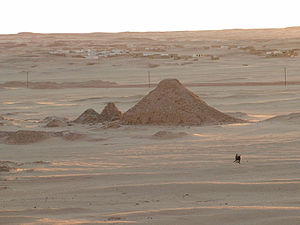
Etiopiens historie / Antikken
Pyramider i Gebel Barkal i den sydlige gruppe.
"Etiopiens historie strækker sig fra de ældste tider, fra menneskehedens oprindelse, for millioner af år tilbage, men fragmentarisk går historisk tid tilbage i 3000 år. Fra 100-tallet e.Kr. kom Etiopien for alvor ind i historien. Egyptere havde fulgt Nilen til Etiopien på jagt efter rigdomme som guld og slaver. Etiopien blev tidligere kaldt for Abessinia, men det ældste historiske navn var fortsat Etiopien eller Æthiopia, fra græsk aith-, ""mørkt"" eller ""brændt"", og -ops, ""ansikt"". Etiopierne blev omtalt af Herodot, Klaudios Ptolemaios, og Plinius den Ældre, og landet blev omtalt som et hjem for en gammel civilisation og hvor guderne skaffede sig visdom. Denne mytologiske beskrivelse omfattede dog mere end kun Etiopien, men beskrev alt land syd for Egypten, hovedsagelig Nubien og de nubiske riger, som lå syd for det, som i dag er det nordlige Sudan. Oldtidens grækere og romere havde diplomatiske forbindelser med Etiopien. Arabiske handelsmænd sejlede over Det Røde Hav til kysten af Etiopien og grundlagde handelsstationer her omkring 1.000 f.Kr.